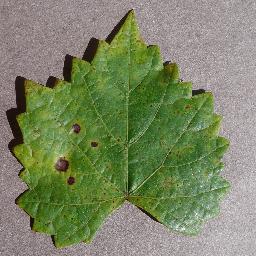
Label: Grape___Black_rot